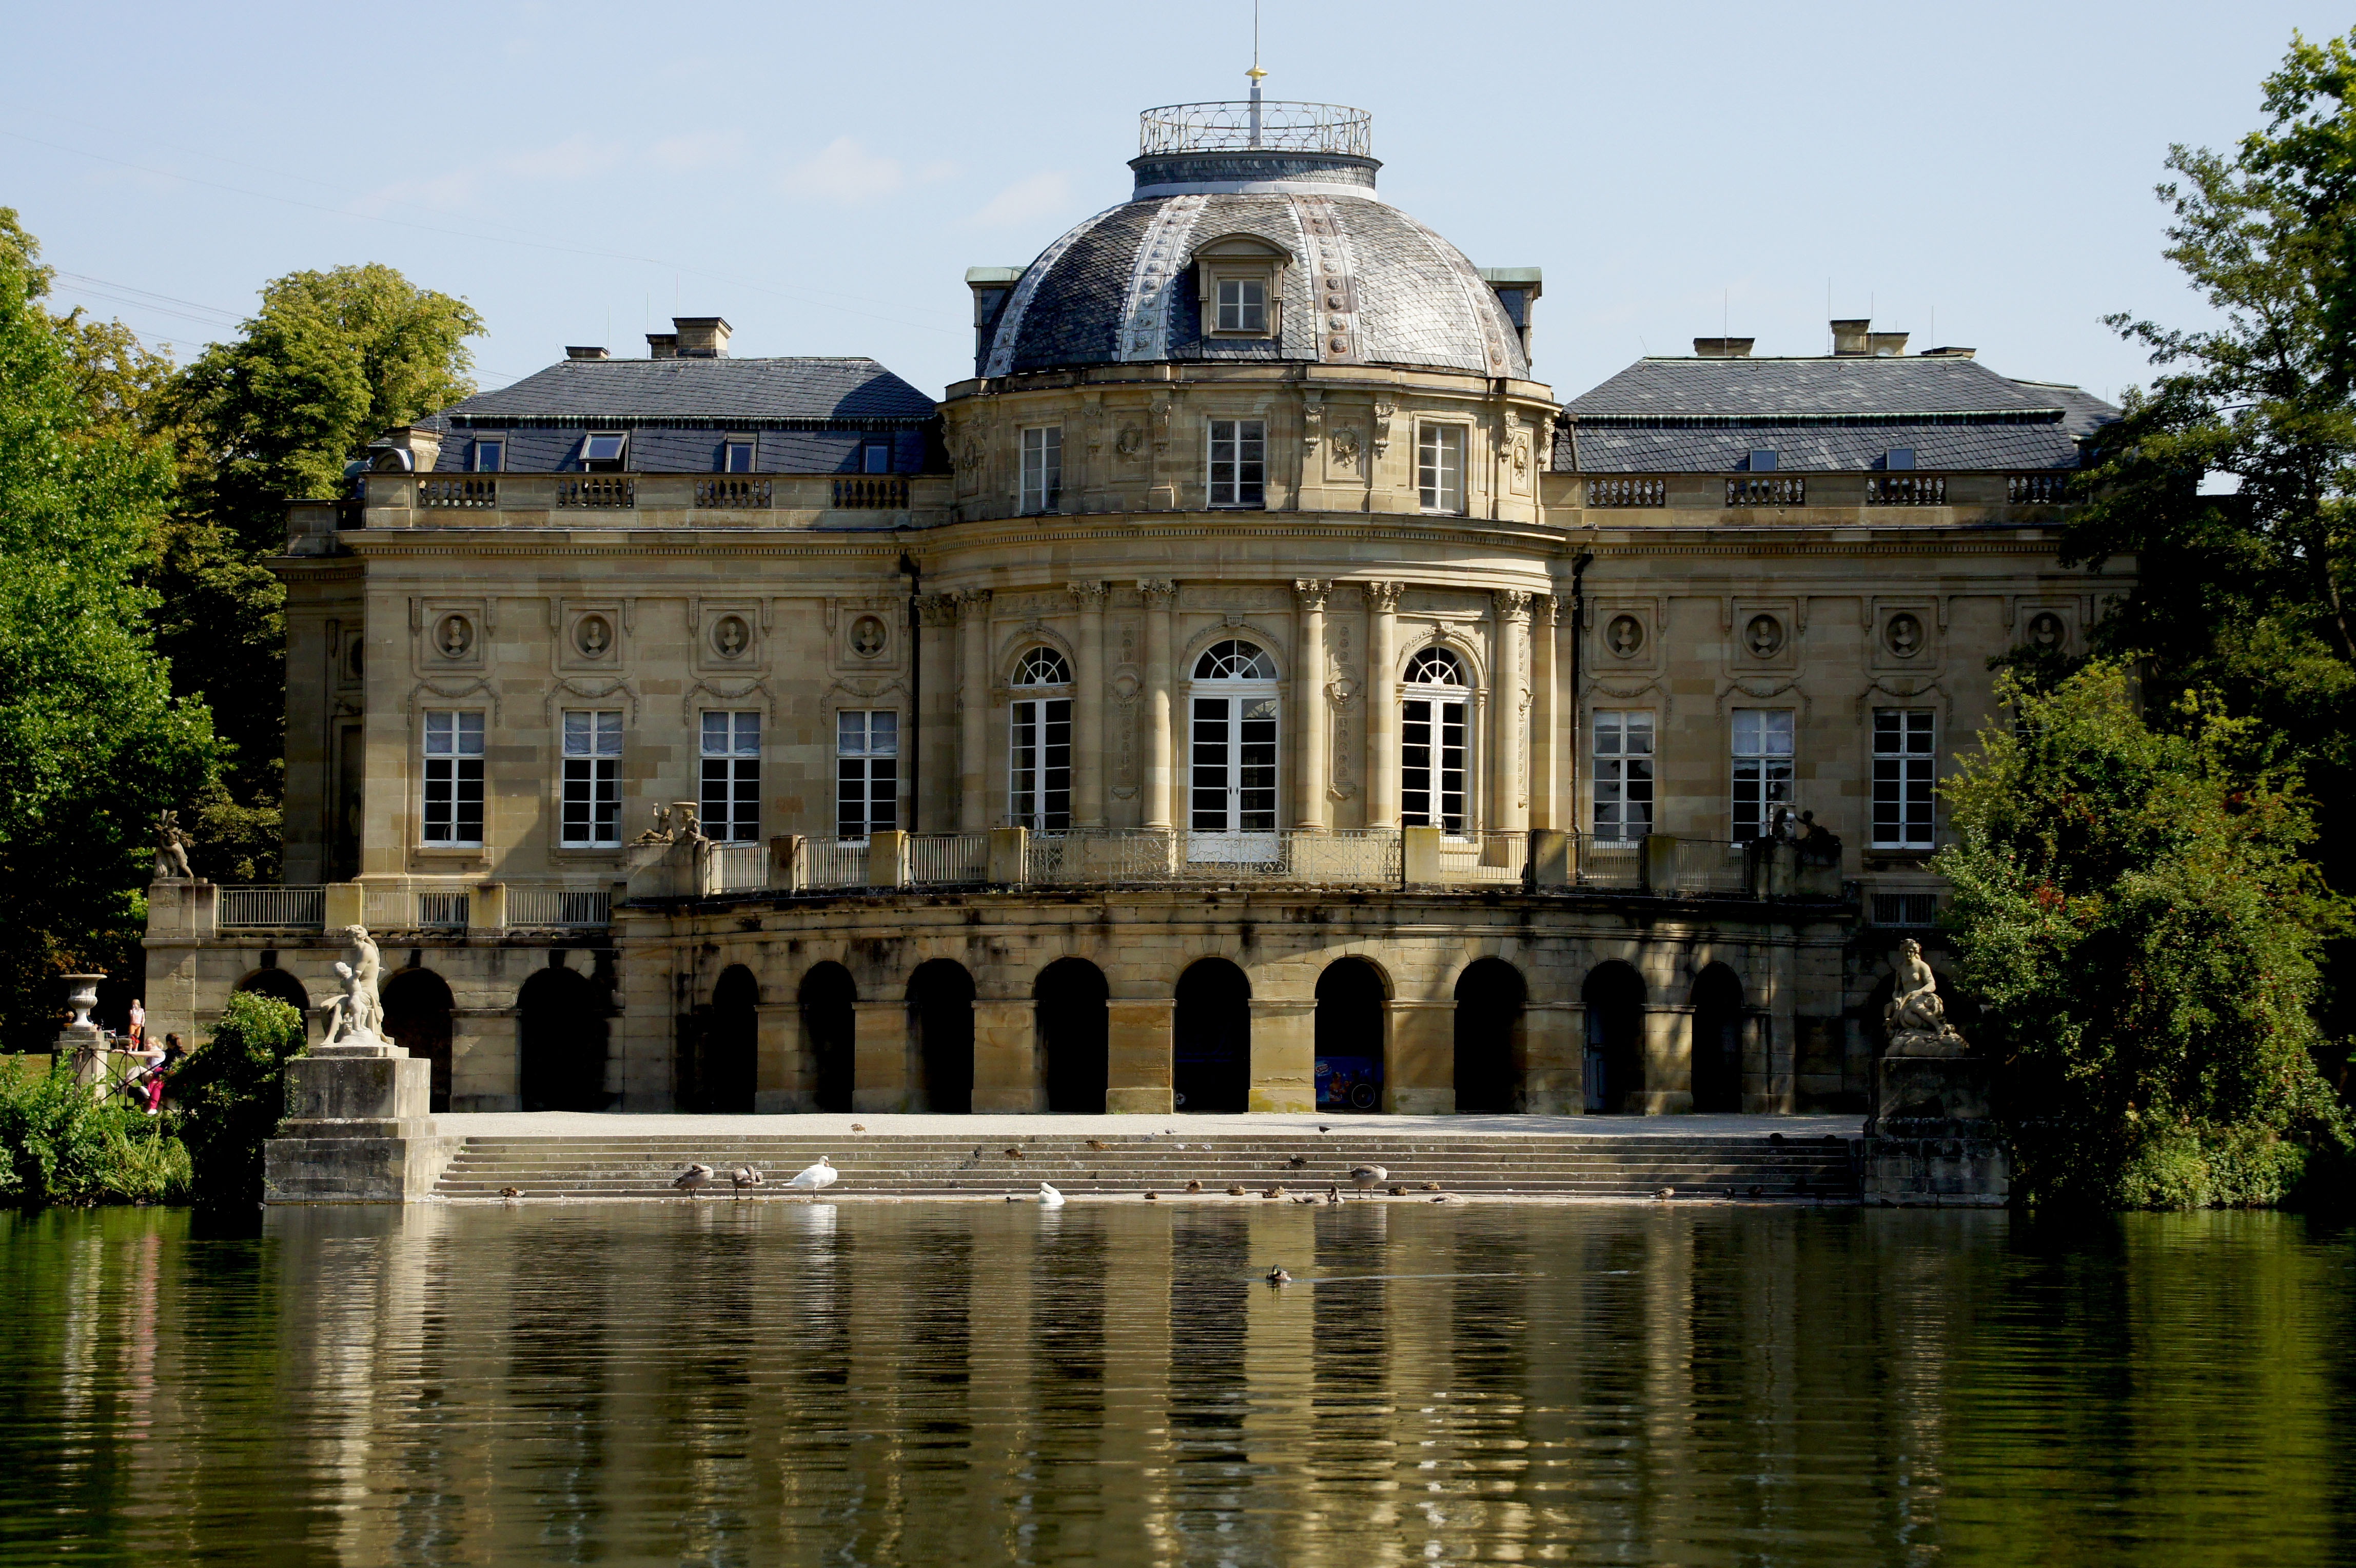
water, architecture, lake, building, chateau, palace, idyllic, reflection, romance, romantic, castle, landmark, tourism, waterway, fountain, estate, water feature, mirroring, baden w rttemberg, stately home, ludwigsburg germany, water castle, monrepos